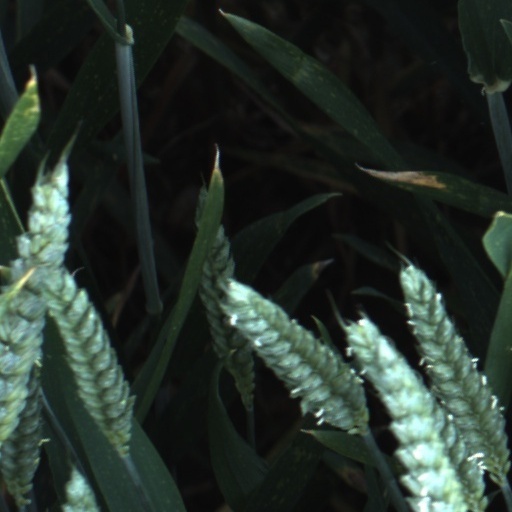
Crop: wheat